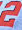
Number: 2